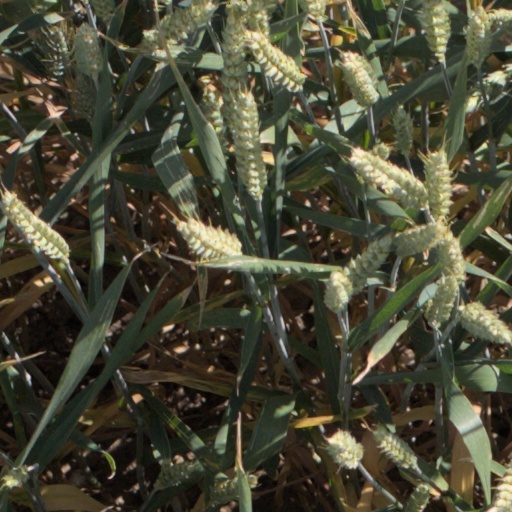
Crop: wheat